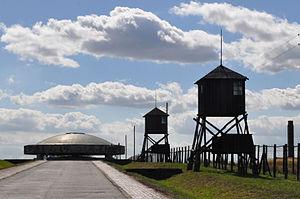
Lublin est une ville de Pologne, chef-lieu de la voïvodie de Lublin.